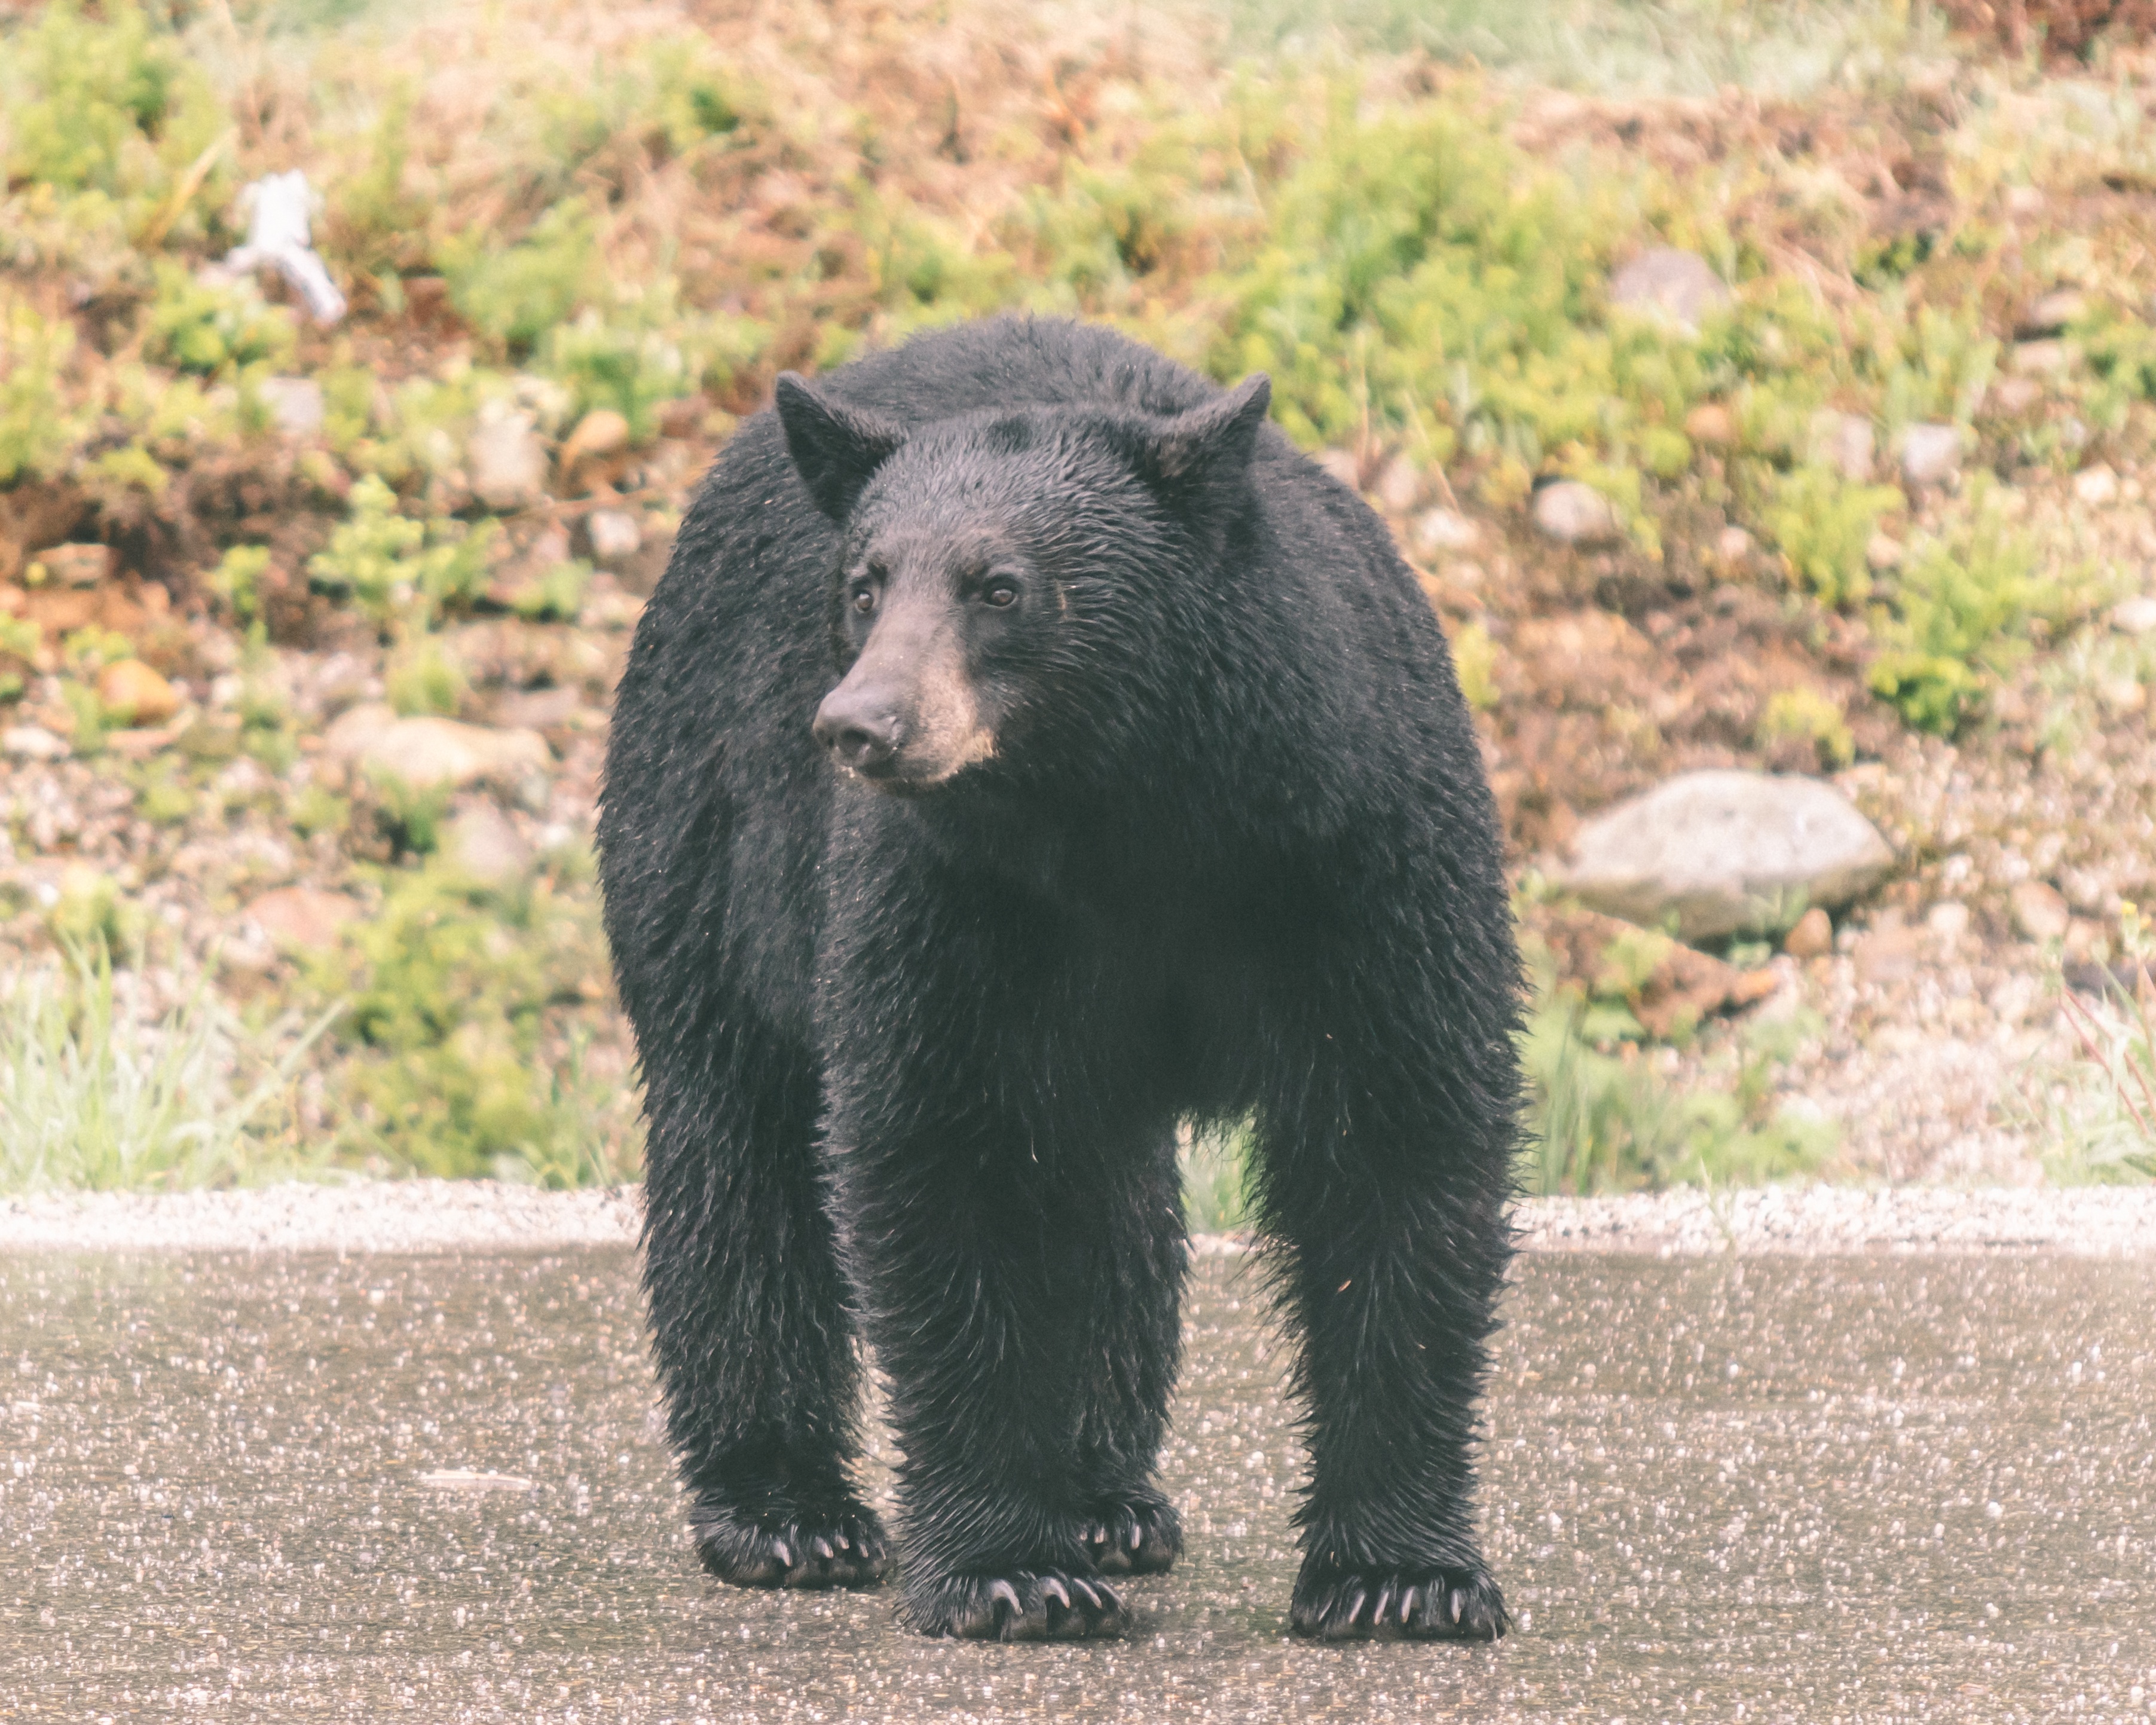
bear, wildlife, mammal, fauna, brown bear, vertebrate, grizzly bear, american black bear